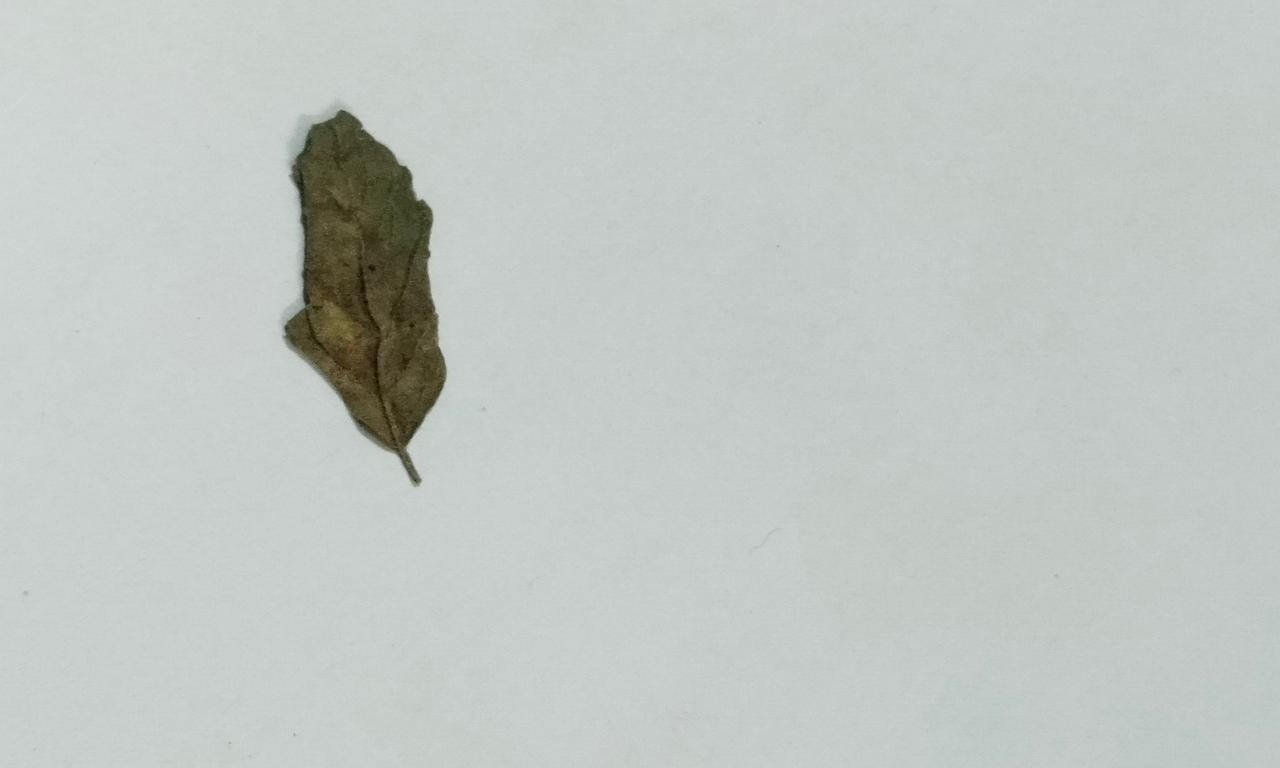
Label: Dried